Pine processionary

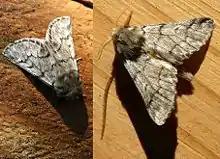
Adult

The larva is a major forest pest, living communally in large "tents", usually in pine trees but occasionally in cedar or larch, marching out at night in single file (hence the common name) to feed on the needles. There are often several such tents in a single tree. When they are ready to pupate, the larvae march in their usual fashion to the ground, where they disperse to pupate singly on or just below the surface.